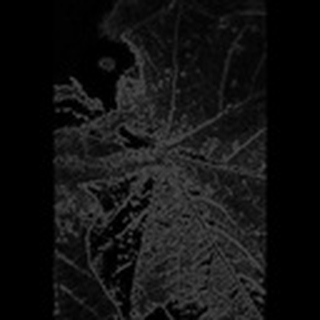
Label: cotton_aphids